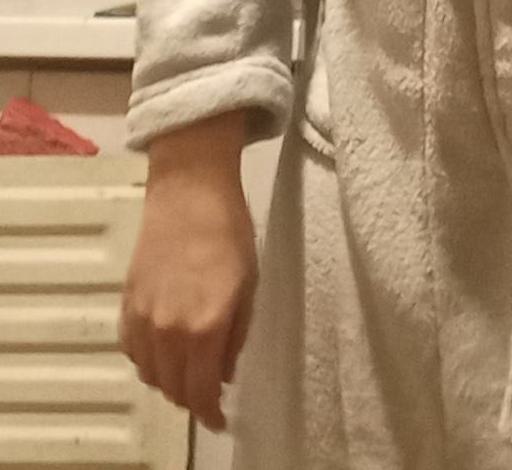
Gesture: no_gesture